Aspidella

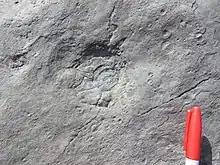
Large and small "Aspidella" discs on a bedding surface of the Fermeuse Formation

The rarity of large individuals probably indicates that "Aspidella" were r-strategists, producing numerous offspring of which most died young. It is most common in deep-water sediments, but is a constituent of most Ediacaran fossil assemblages, including those deposited above storm wave-base. The organisms can reach densities of more than 3000 per square meter.